Charles Howard, 17th Earl of Suffolk

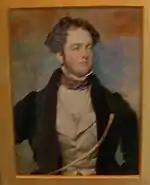
Charles John Howard, 17th Earl of Suffolk

Charles John Howard, 17th Earl of Suffolk, 10th Earl of Berkshire (7 November 1804 – 14 August 1876), styled Viscount Andover between 1820 and 1851, was a British peer and Whig politician from the Howard family.